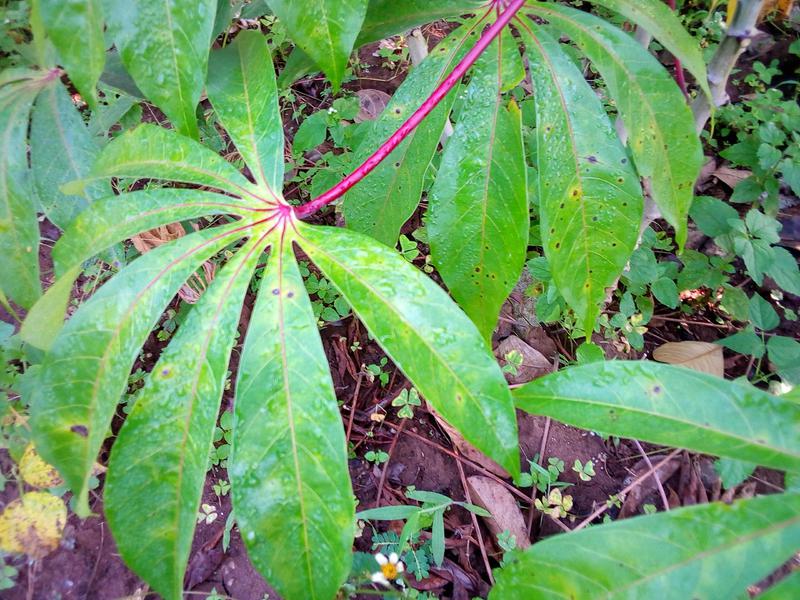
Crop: cassava
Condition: bacterial_blight